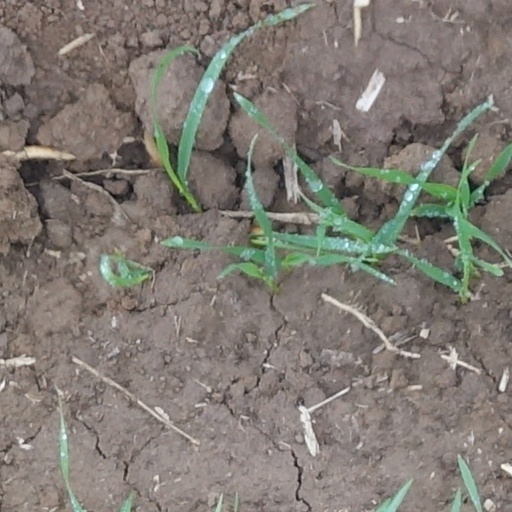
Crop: wheat